Star Spangled

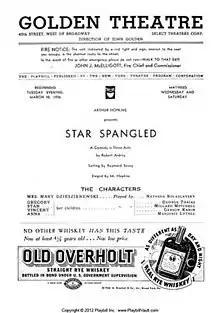
Playbill from the original Broadway production

Star Spangled is a 1936 comedic play by Robert Ardrey. It was his first play produced on Broadway and resulted in Ardrey being awarded a Guggenheim fellowship.